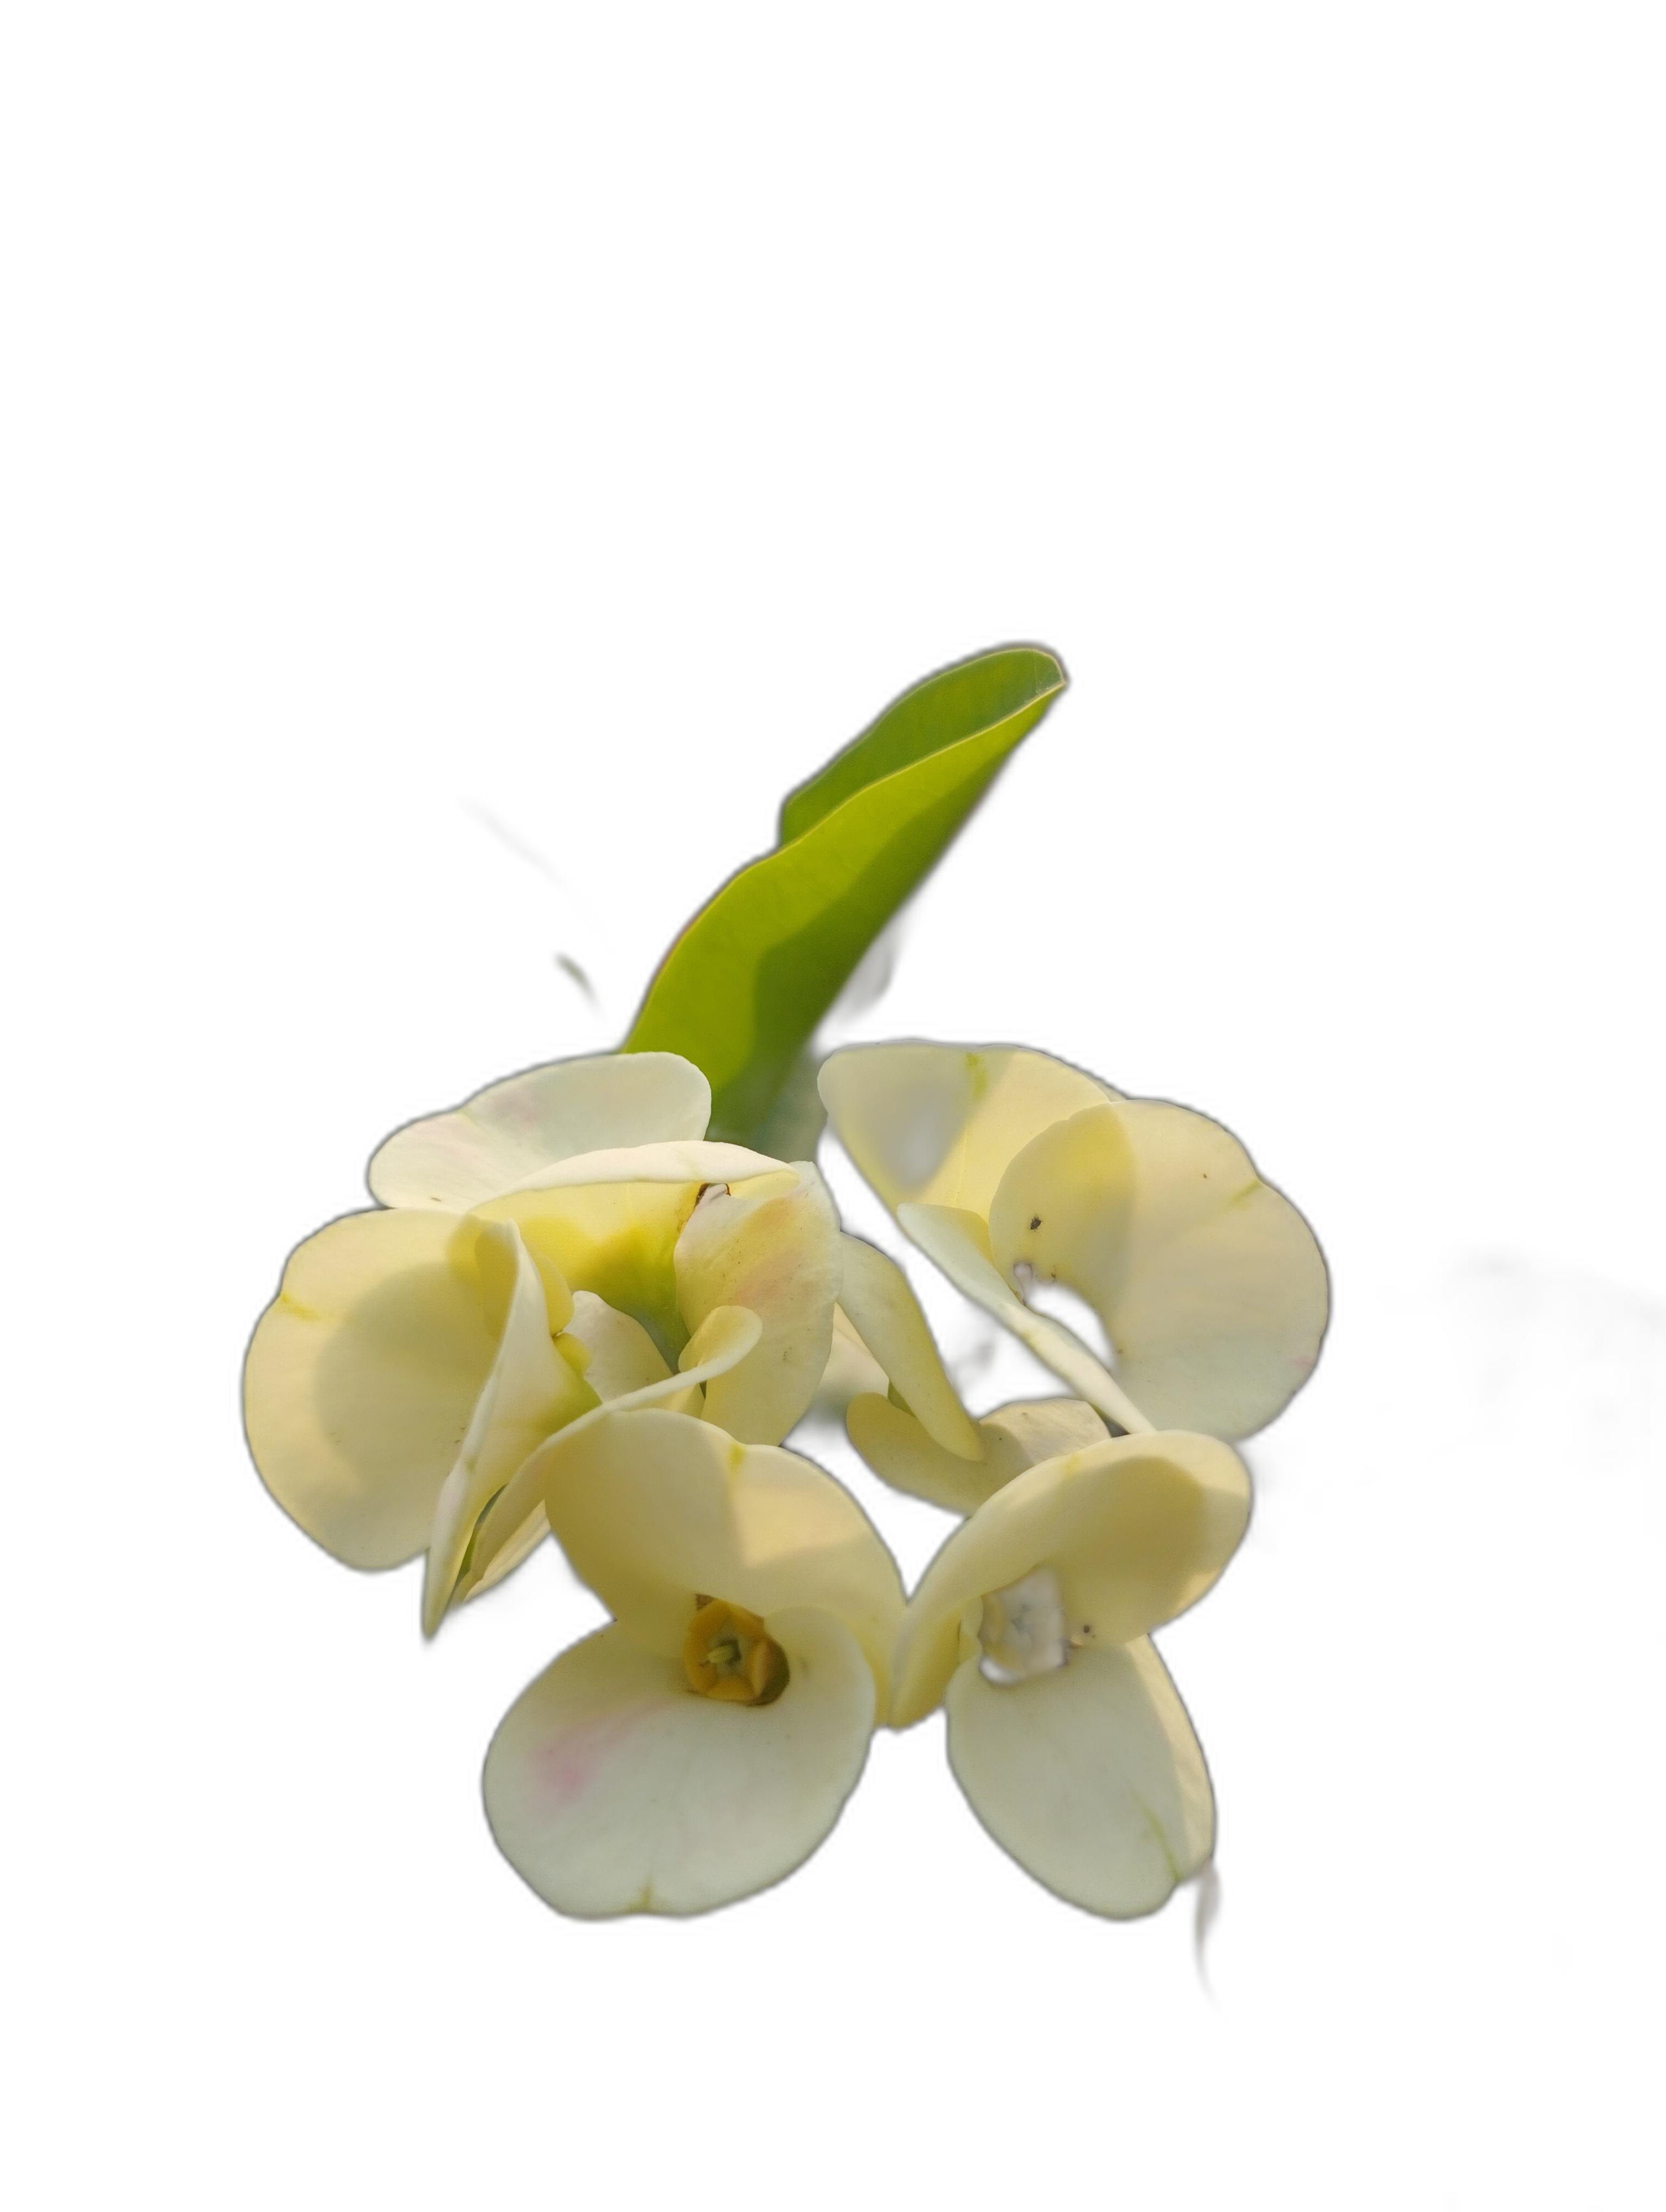
Label: Crown of thorns